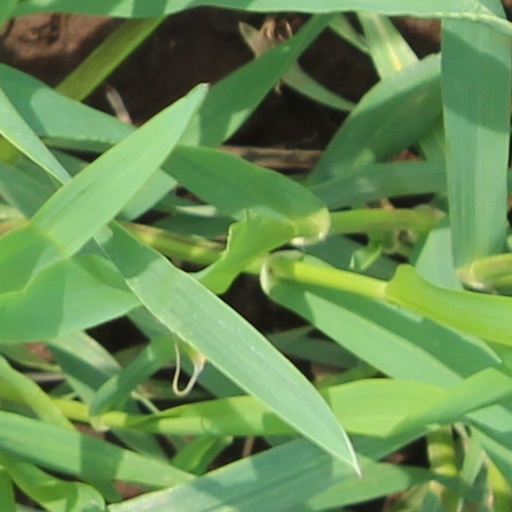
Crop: wheat